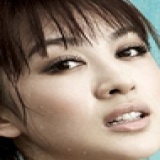
diễn viên Lý Phi Nhi